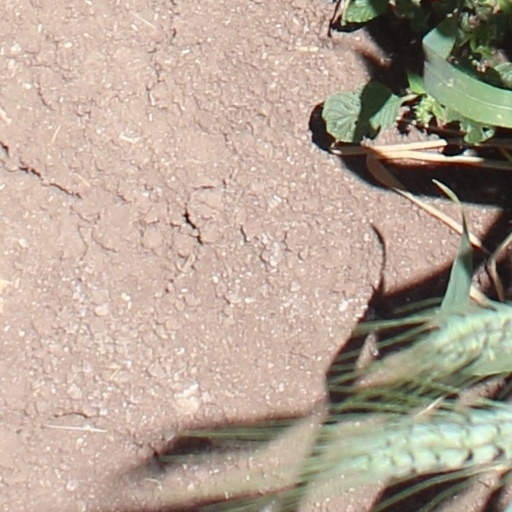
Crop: wheat